Bench Talkies

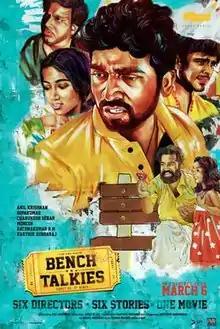
Theatrical release poster

Bench Talkies is a 2015 Indian Tamil language independent anthology film consisting of six short films directed by Karthik Subbaraj, Anil Krishnan, Gopakumar, Charukesh Sekar, Monesh and Rathna Kumar. The film was produced by Subbaraj's newly formed production house Stone Bench Creations and features an ensemble cast including Vijay Sethupathi, Guru Somasundaram, Sananth Reddy and Rishikanth. The film was released on 6 March 2015.